Contract Killers

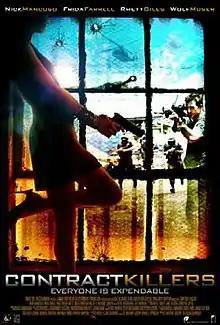
Theatrical release poster

Contract Killers is a 2008 action film about a female assassin on the run from the law. The film was directed by Justin B. Rhodes, and stars Frida Farrell, Nick Mancuso, and Rhett Giles with an appearance by Paul Cram.